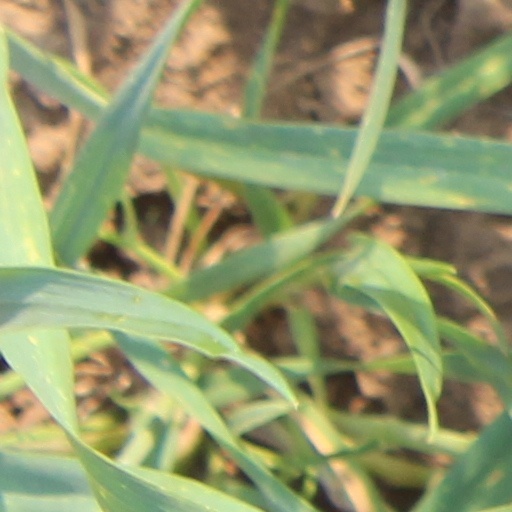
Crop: wheat